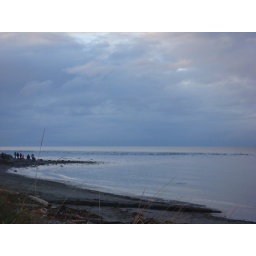
There are still some bits of pink and white in the sky....